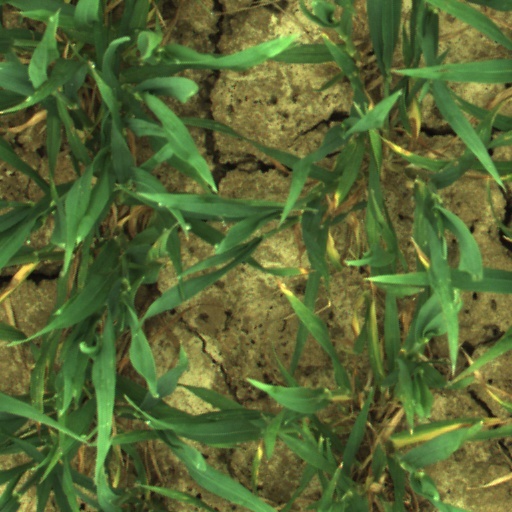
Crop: wheat